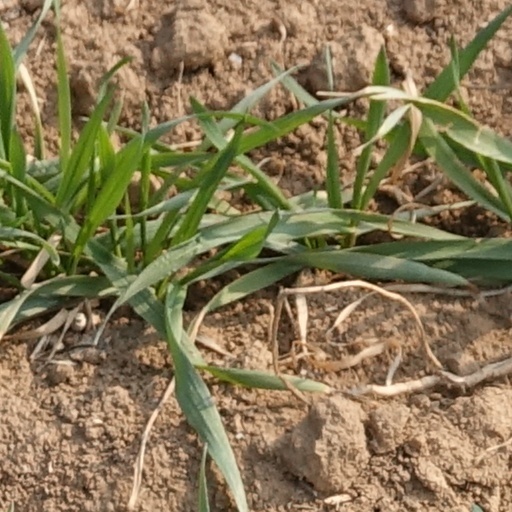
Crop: wheat